Royal Field Artillery

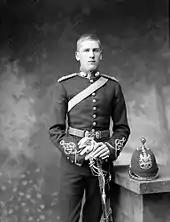
Irish member of the Royal Field Artillery (1904)

The Royal Field Artillery (RFA) of the British Army provided close artillery support for the infantry. It was created as a distinct arm of the Royal Regiment of Artillery on 1 July 1899, serving alongside the other two arms of the regiment, the Royal Horse Artillery (RHA) and the Royal Garrison Artillery (RGA). It ceased to exist when it was amalgamated with the Royal Garrison Artillery in 1924. The Royal Field Artillery was the largest arm of the artillery. It was responsible for the medium calibre guns and howitzers deployed close to the front line and was reasonably mobile. It was organised into brigades, attached to divisions or higher formation